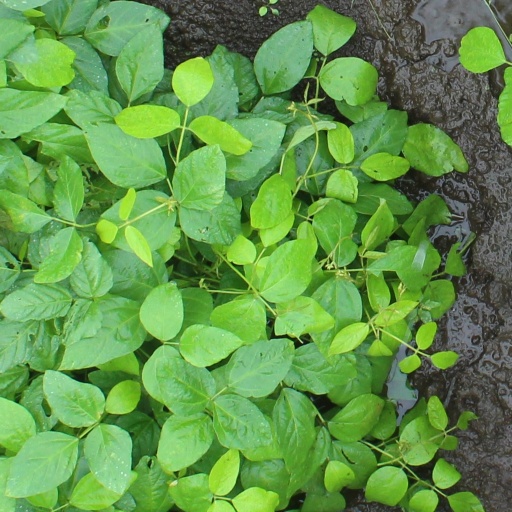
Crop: soybean